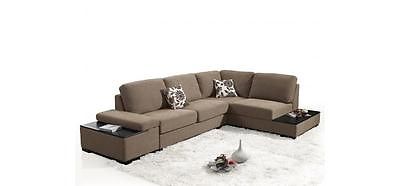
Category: sofa